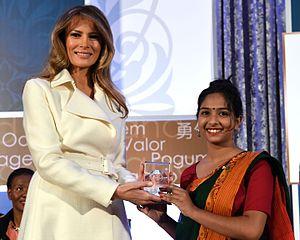
Sharmin Akter est une militante contre le mariage forcé des enfants au Bangladesh : à l'âge de 15 ans, elle s'oppose à sa mère qui voulait la contraindre au mariage et qui la torture. Elle parvient à s'enfuir. Pour défendre ses droits, mais également pour poursuivre ses études, elle refuse le mariage et attaque en Justice, sa mère et son futur mari. Étudiante à l'école Rajapur Pilot Girls High School, elle aspire à devenir avocate afin de lutter contre la tradition du mariage précoce et forcé.